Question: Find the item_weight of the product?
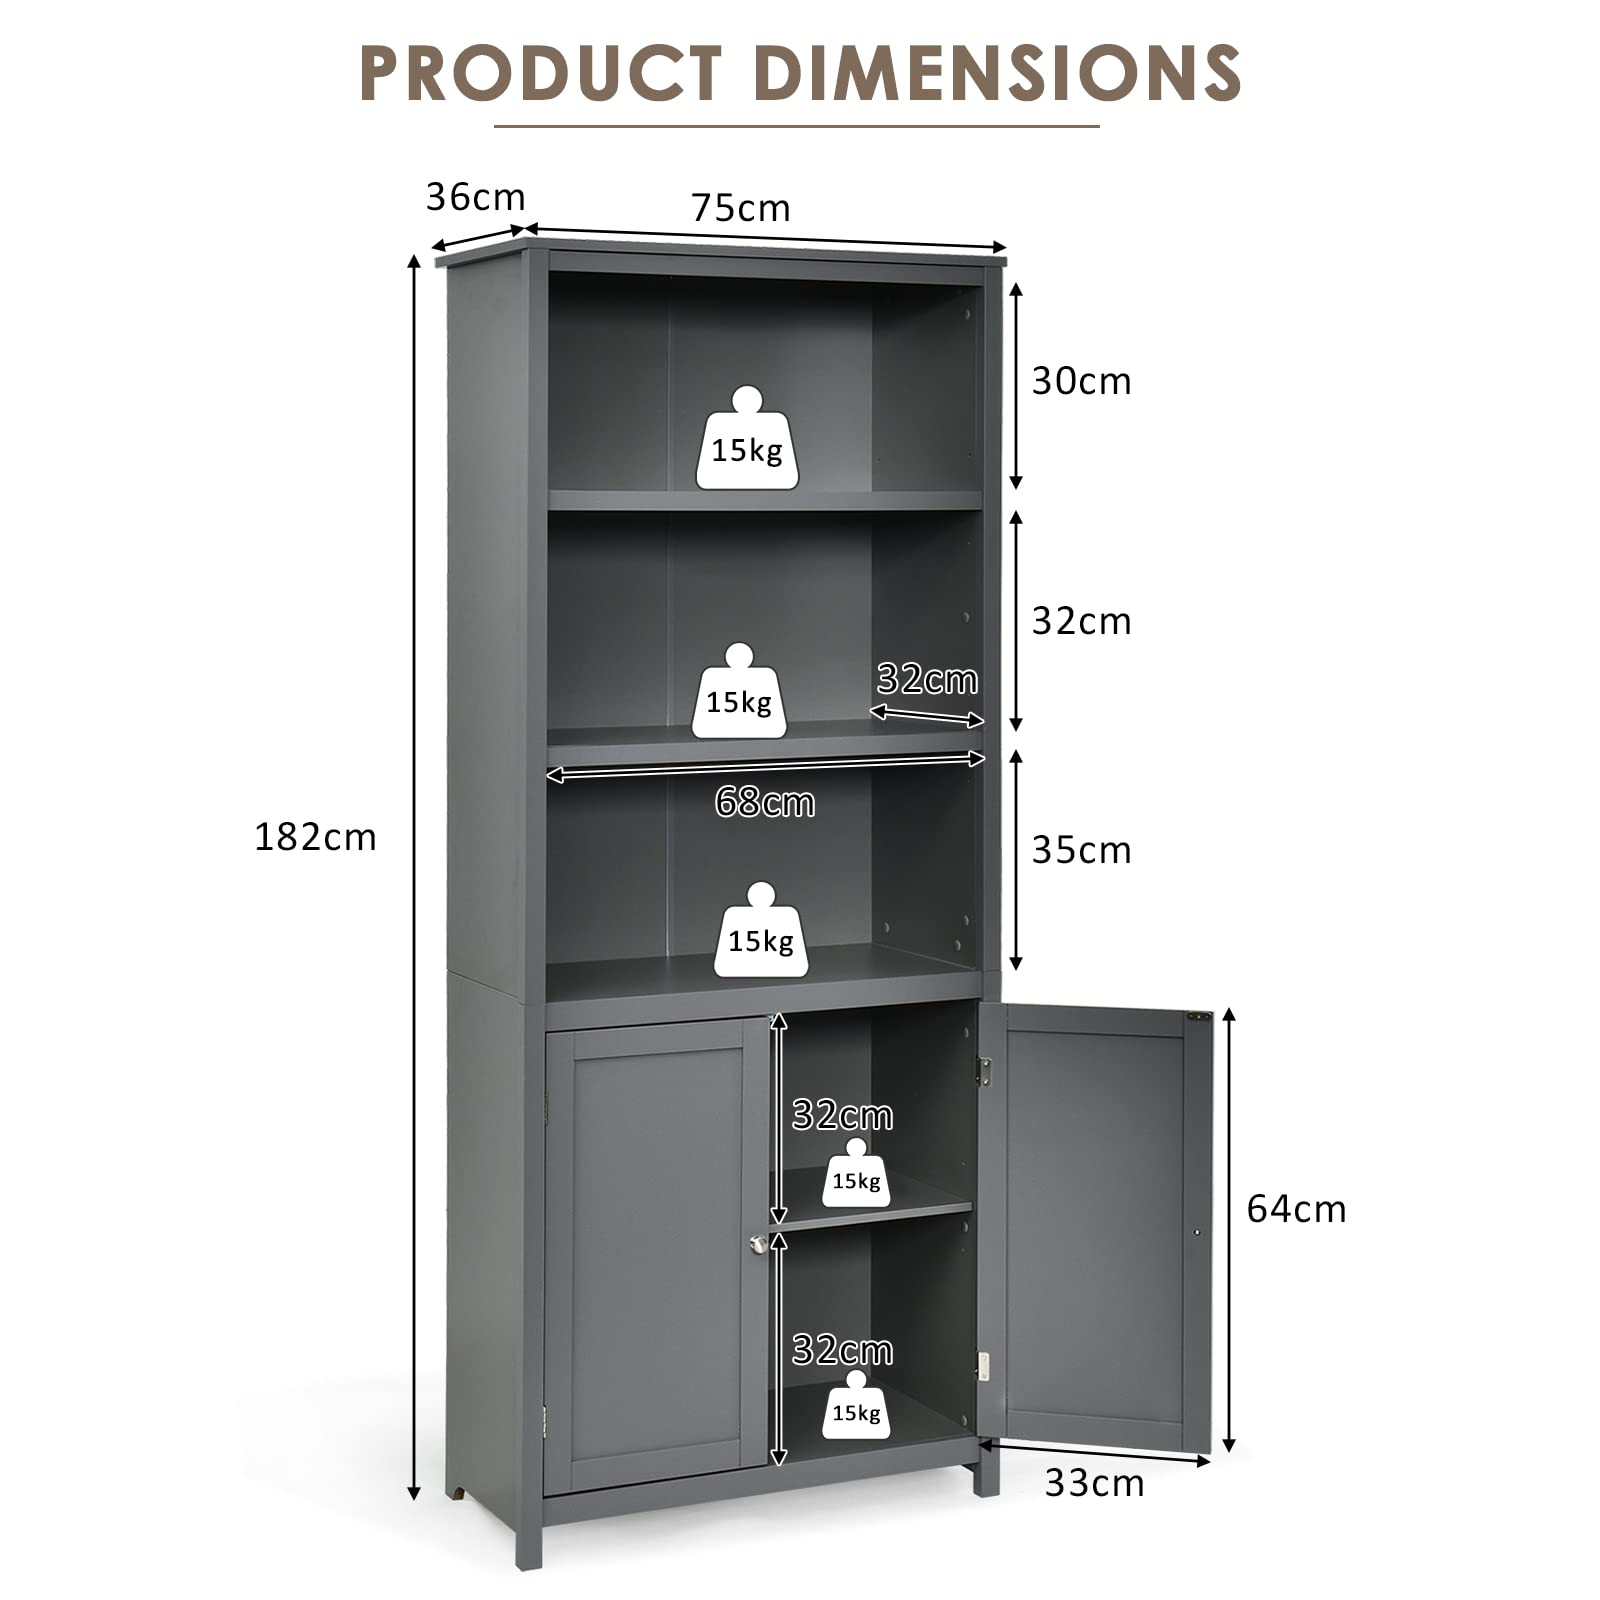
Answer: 15.0 kilogram